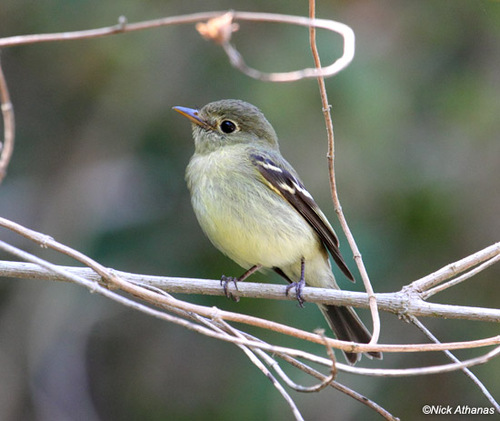
this little bird has a brownish white belly and breast and white wingbars.
the small bird has a white belly and a white double wingbars with a grey crown.
this bird has a yellow belly, an orange bill, and a yellow eyering.
a small bird with a bill that curves downwards, and a white belly
this grey bird has brown rectrices and wings, white wing bars,and has a darker shade of grey around its crown to its nape.
this bird has wings that are black and has a white body
this bird has wings that are brown and has a white bellya tiny bird with a cream colored chest perches on a small twig.
a small bird with a dark green crown and nape, light green throat, breast and belly and a short, flat looking bill.
a small, cute bird with a green crown, yellow breast and flank, and black secondaries.
Species: Yellow Bellied Flycatcher